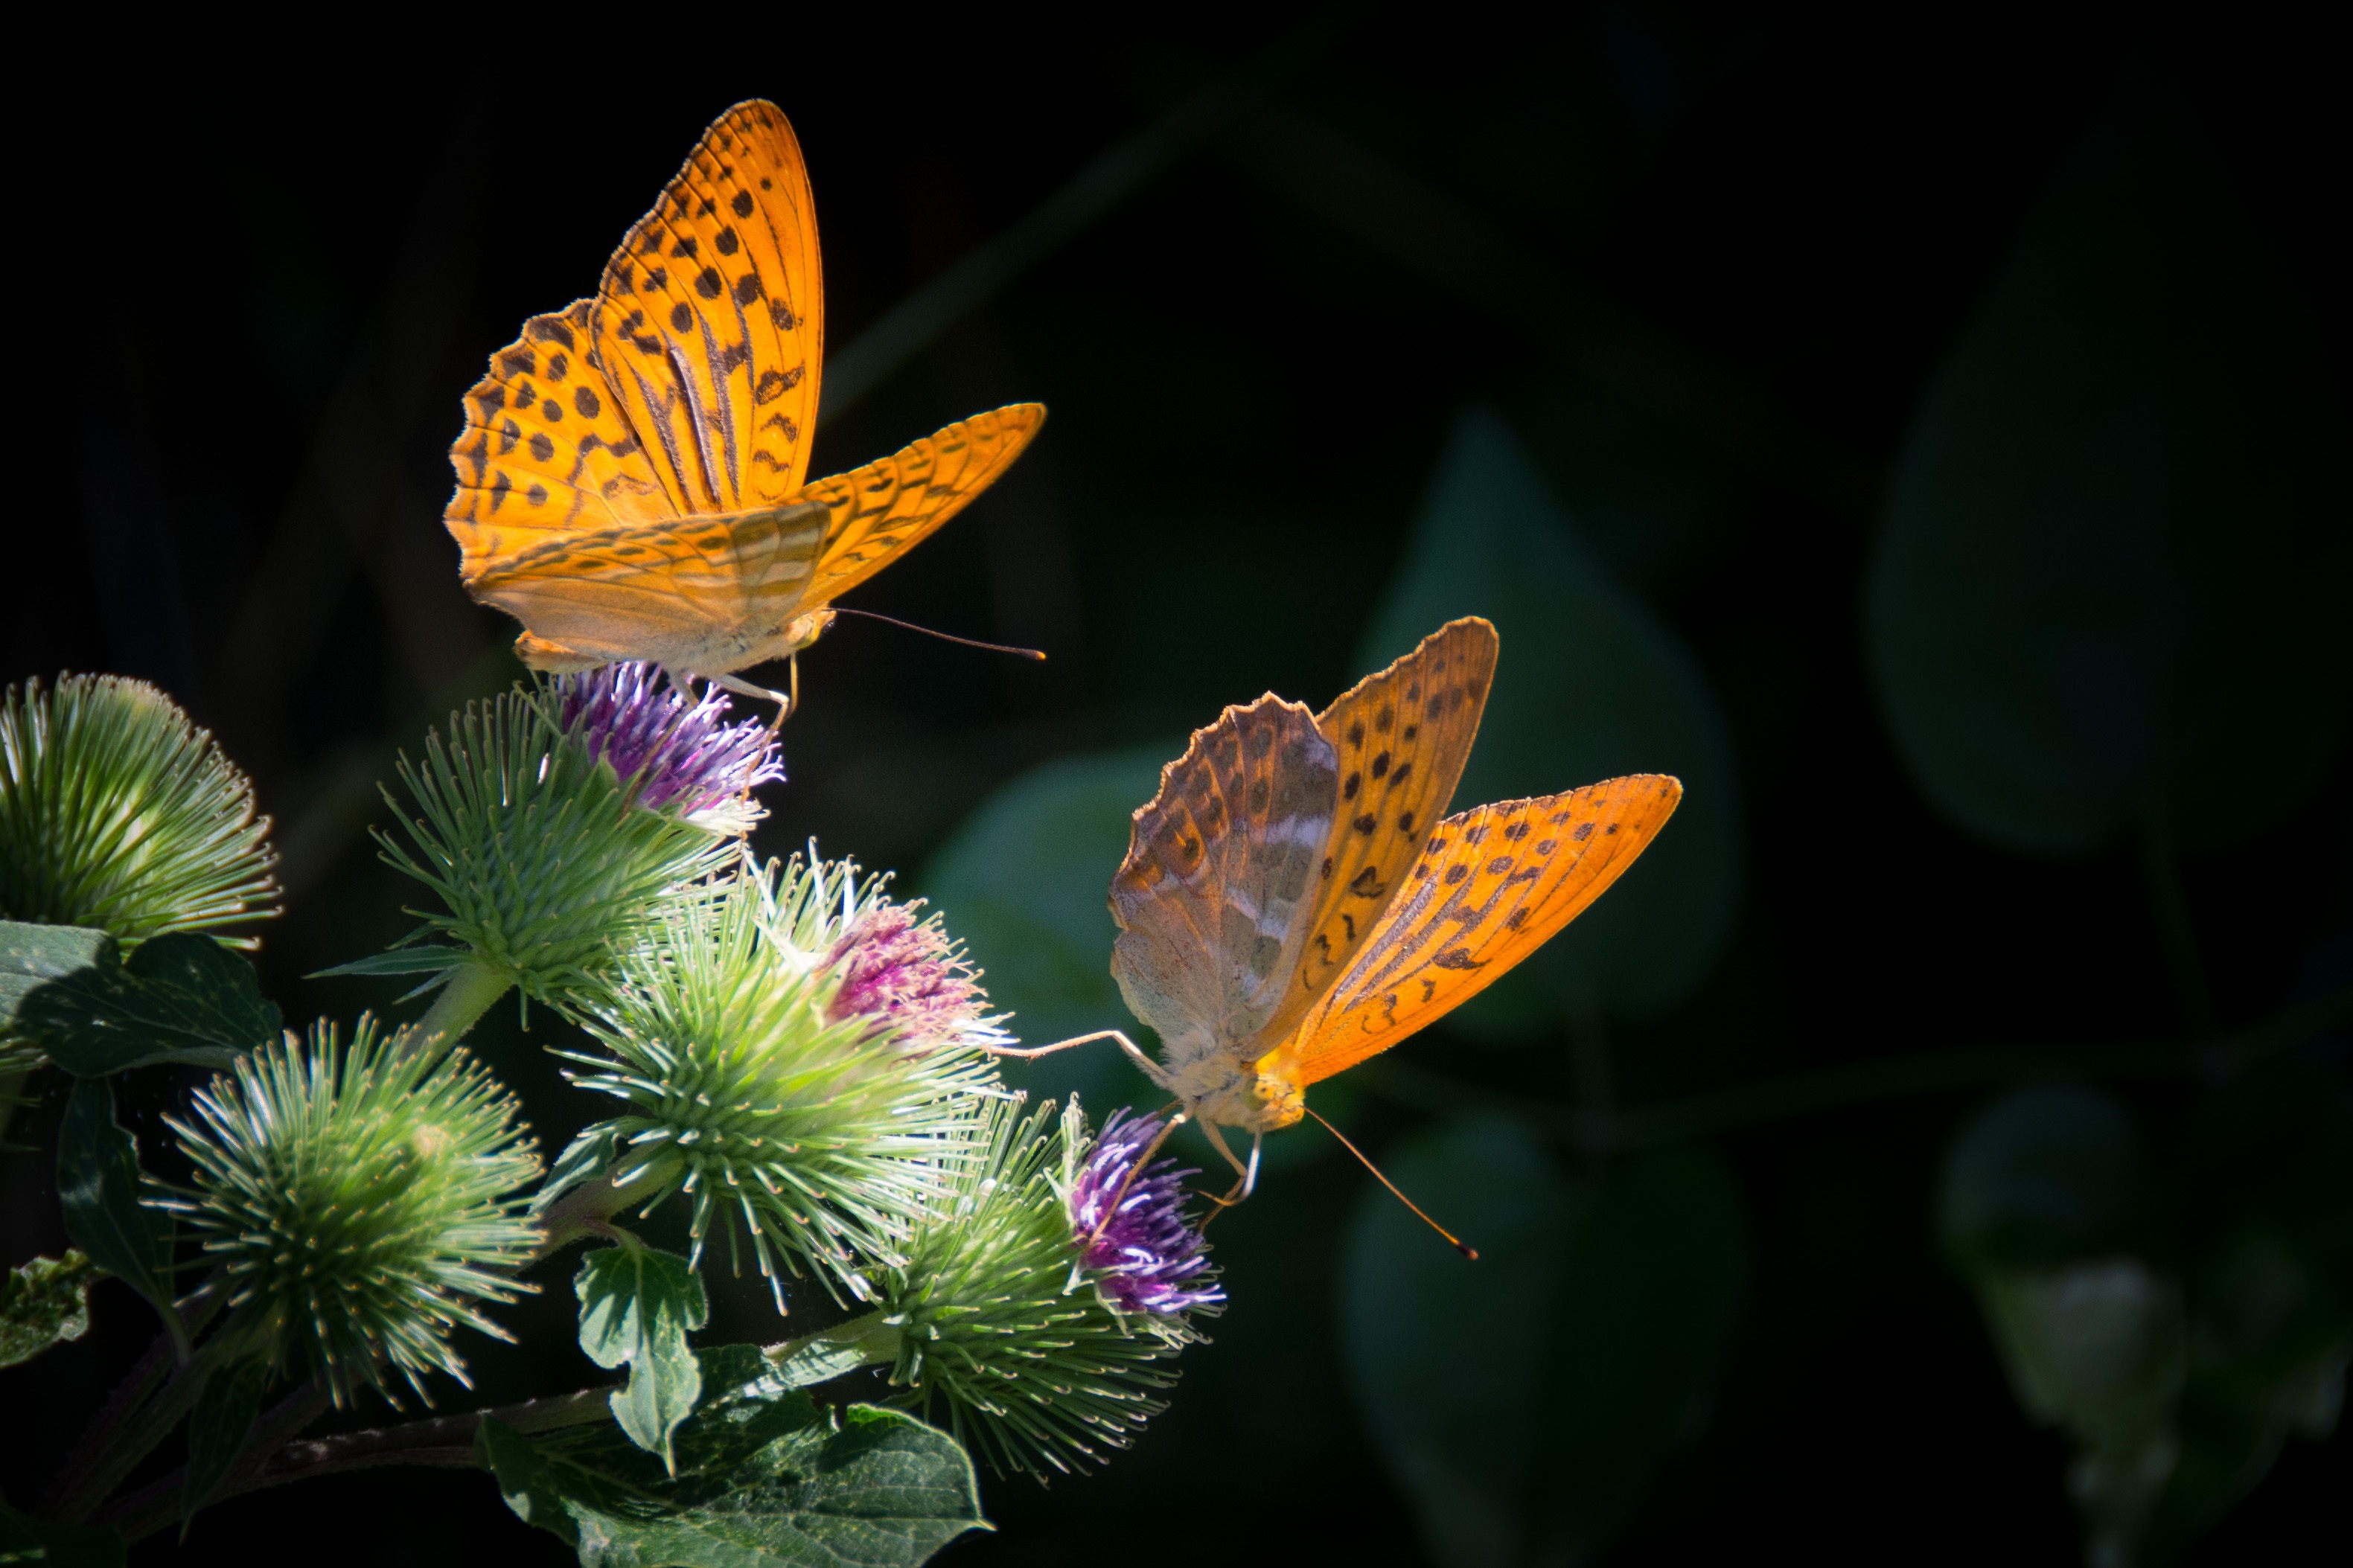
nature, photography, leaf, flower, petal, orange, insect, botany, moth, butterfly, flora, fauna, invertebrate, close up, monarch butterfly, details, butterflies, nectar, macro photography, arthropod, pollinator, moths and butterflies, lycaenid, silver bordered fritillary